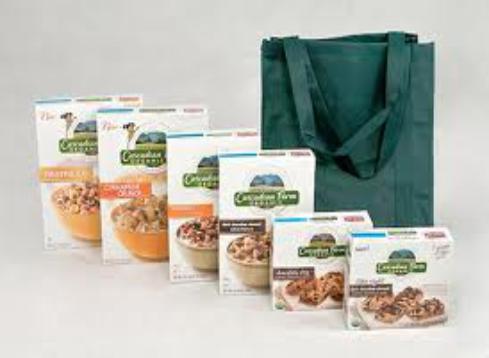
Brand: Cascadian Farm
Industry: Food